Brothers Poem

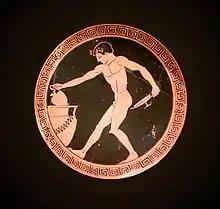
Youth pouring wine, illustrated on a red-figure cup by the Cage Painter. According to Athenaeus, Larichos was Sappho's brother, and a wine-pourer in his youth.

Neither of the two characters is named. Whether the speaker can be identified with Sappho herself is central to its interpretation. André Lardinois observes that most of the identified speakers in Sappho's poetry are female. Melissa Mueller identifies the speaker as Sappho, and the poem has generally been interpreted as being autobiographical. Not all scholars have identified the speaker with the historical Sappho; Bär and Eva Stehle both argue that the speaker is a fictionalised or literary version of Sappho. If the speaker is to be identified as Sappho, Obbink suggests that she is to be read as a young woman: her brother Larichos (who can only be six or so years younger than her, as that is how old she was when her father died, in a biographical tradition preserved in Ovid's "Heroides") is shortly to come of age (Obbink puts him at around twelve); Sappho-the-speaker is therefore still a teenager herself.